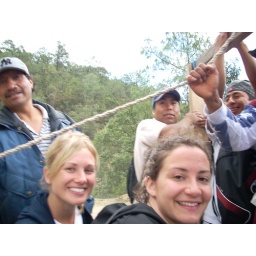
Scarey truck bed ride down the moutains. The two men in the back served as the door!  Fun times.